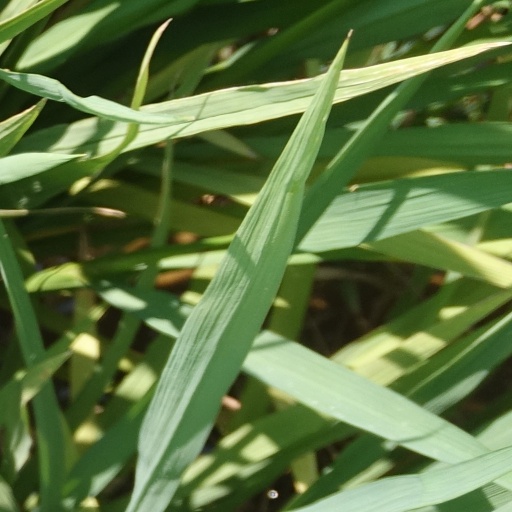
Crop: rice